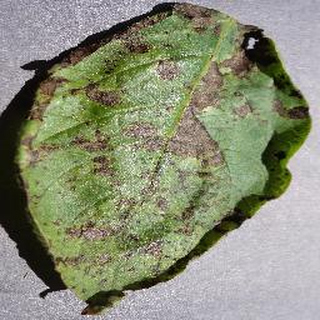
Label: potato_early_blight